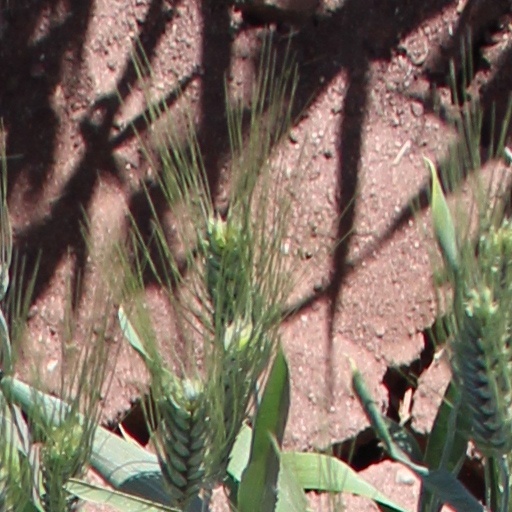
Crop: wheat